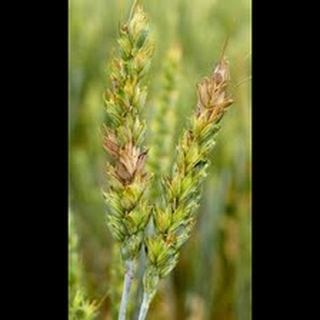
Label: wheat_fusarium_head_blight